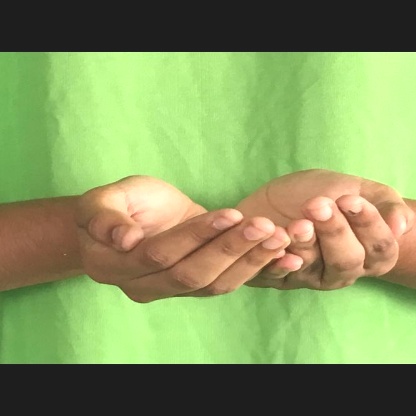
Mudra: Pushpaputa